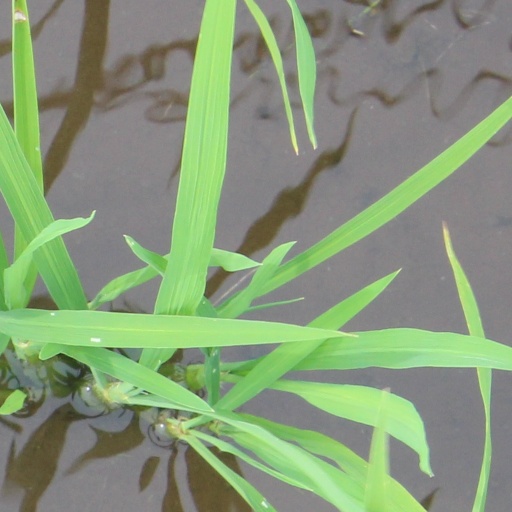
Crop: rice